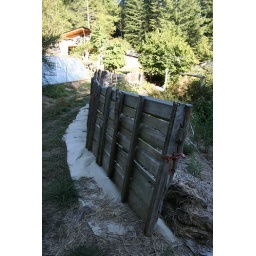
shots around the homestead: fence to contain cold water drainage.